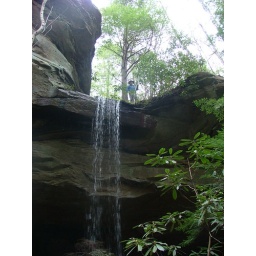
A waterfall coming over a cliff in TN. Note the man standing next to the tree in top righthand corner.